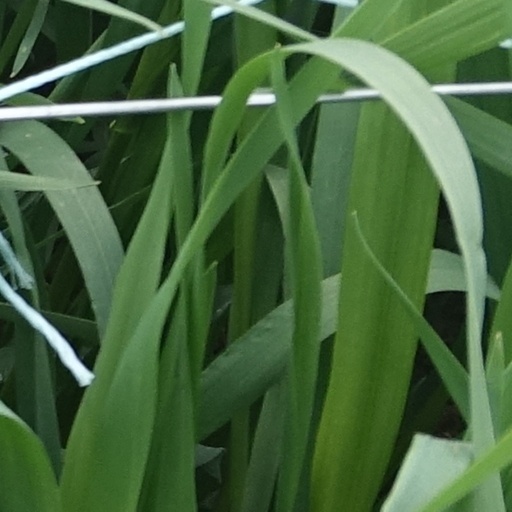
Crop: wheat